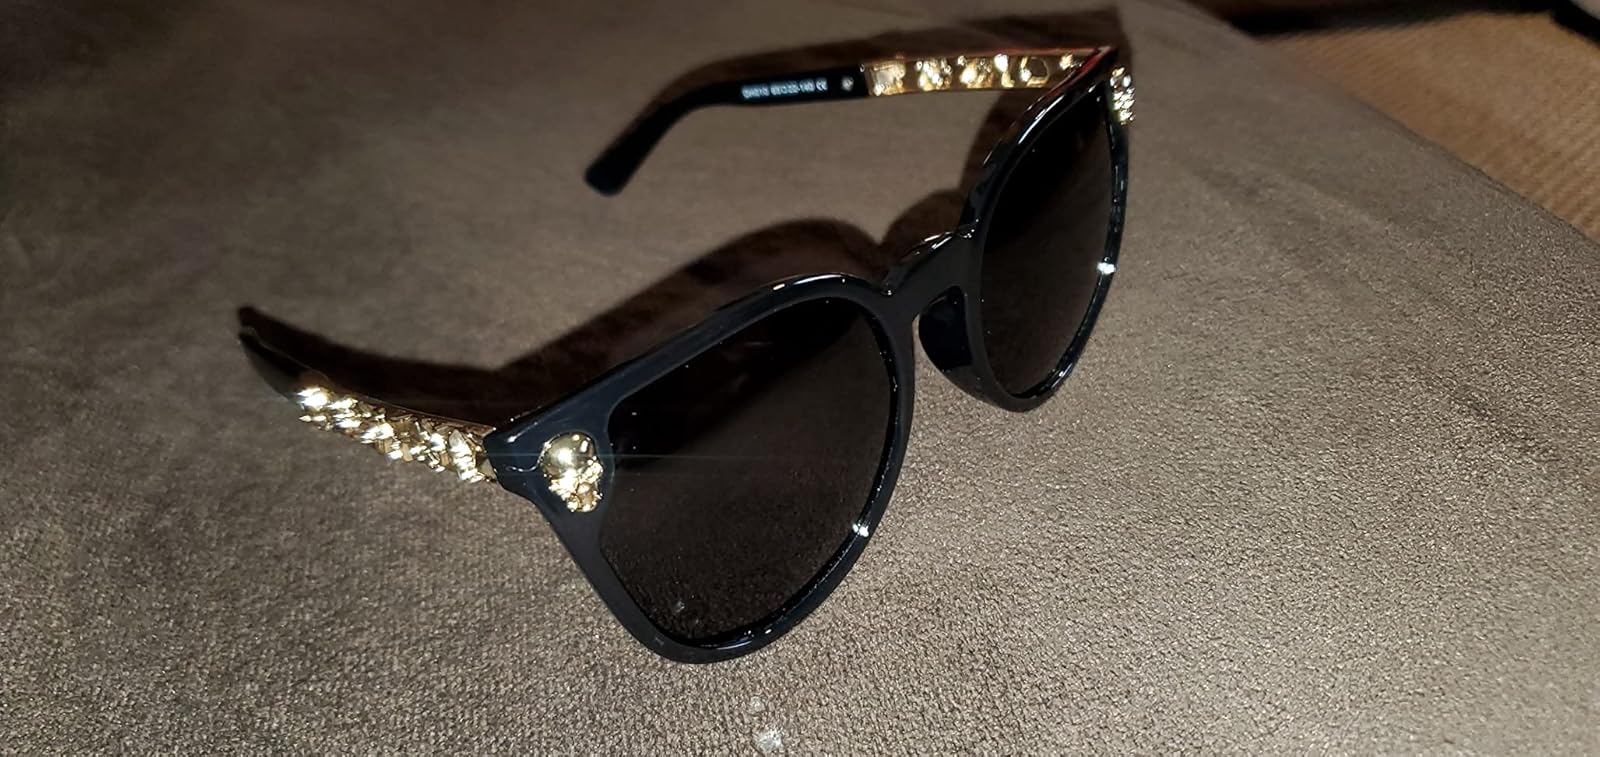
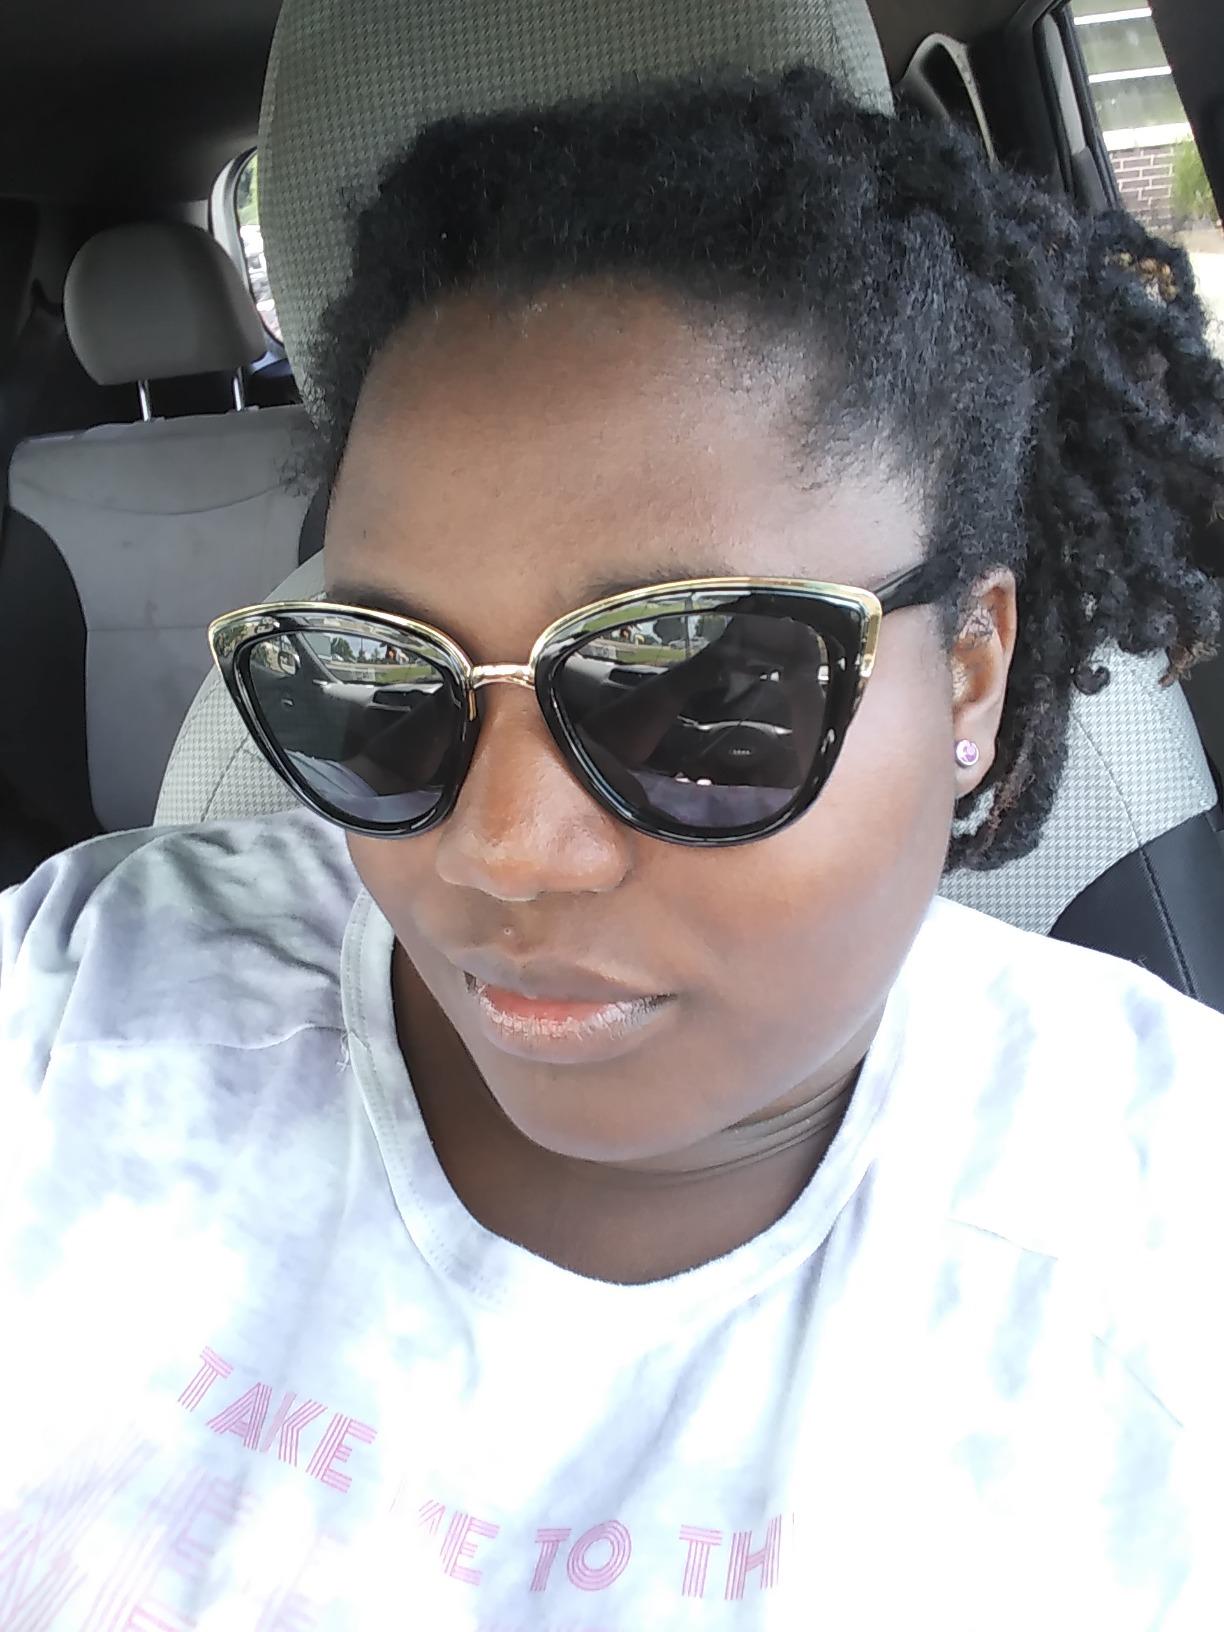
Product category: accessories_sunglasses
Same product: no